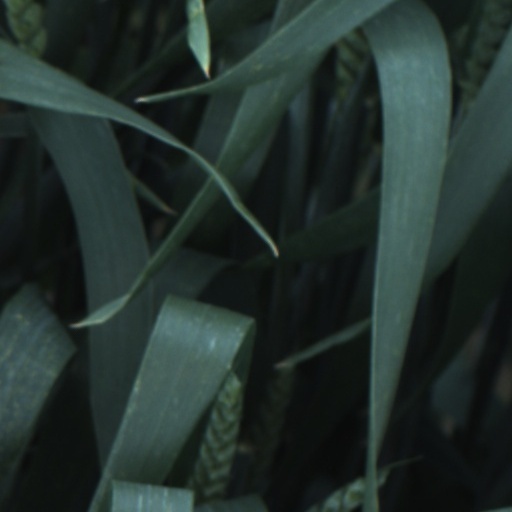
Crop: wheat